Queen of the South F.C.

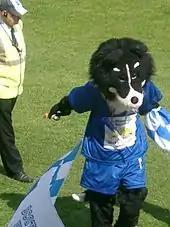
Dougie Doonhamer at Palmerston Park for the celebration of the 2007–08 Queens run to the Scottish Cup Final.

The club mascot is 'Dougie Doonhamer', a human-sized border collie dog. The character has been played for many years by local supermarket worker Brian Harkness.